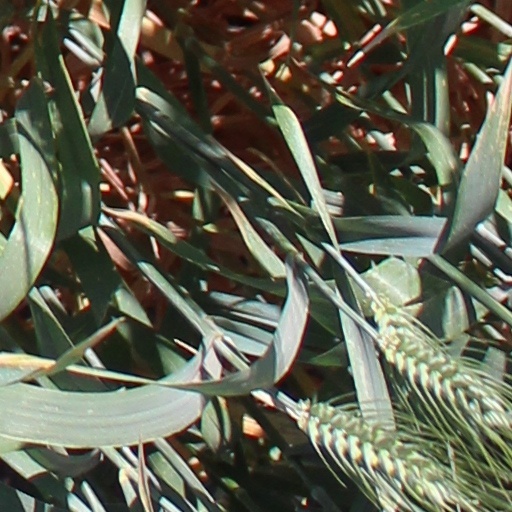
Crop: wheat